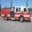
Label: truck